Lone Star (1996 film)

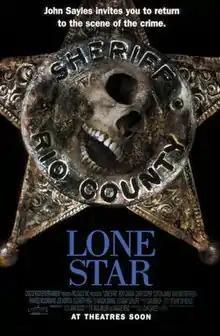
Theatrical release poster

Lone Star is a 1996 American neo-Western mystery film written, edited, and directed by John Sayles. Set in a small town in South Texas, the film deals with a sheriff's (played by Chris Cooper) investigation into the murder of one of his predecessors (Kris Kristofferson) decades earlier. The cast also stars Joe Morton, Elizabeth Peña, Clifton James, Ron Canada, Frances McDormand and Matthew McConaughey.